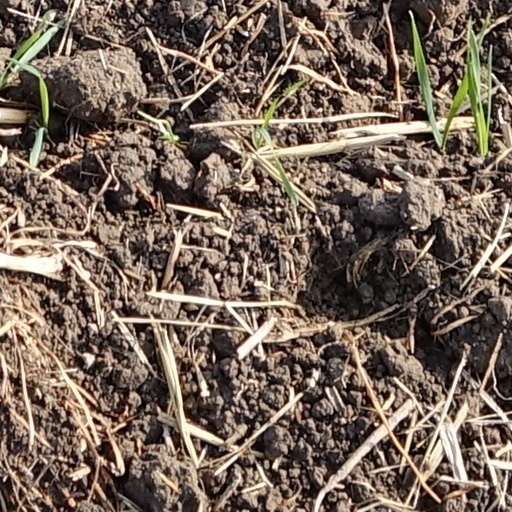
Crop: wheat